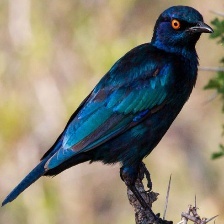
Species: CAPE GLOSSY STARLING
Scientific name: LAMPROTORNIS NITENS